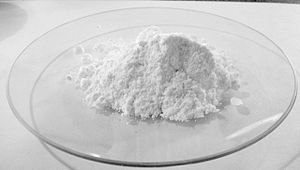
Soda / Kilder
Kalcineret soda.
Soda eller natriumkarbonat er saltet efter kulsyres reaktion med natrium, og har den kemiske formel Na₂CO₃.